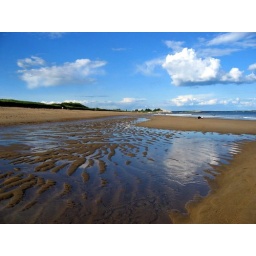
Walking along a beach near Portland, Maine- brr, was that water cold, even in July!